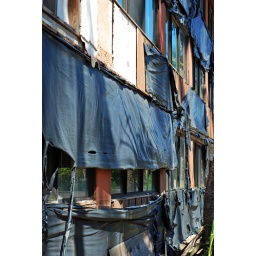
black plastic covers over the windows and some of the siding.